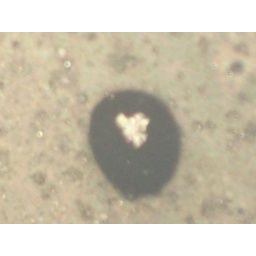
this was a heart formed on an aeroplane window by condensation